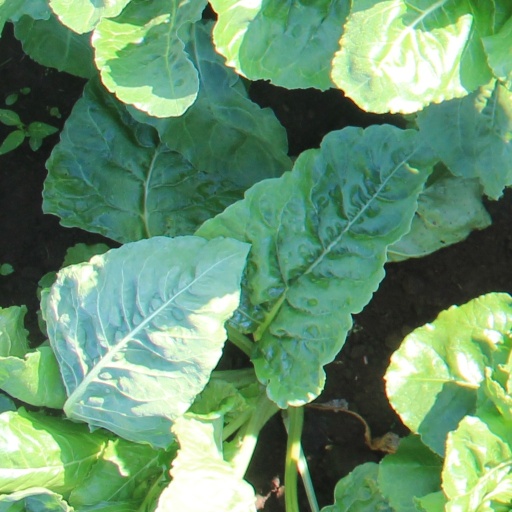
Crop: sugar beet